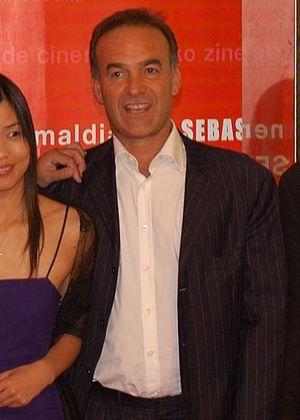
Nick Broomfield, né le 30 janvier 1948 à Londres, est un documentariste et réalisateur britannique.